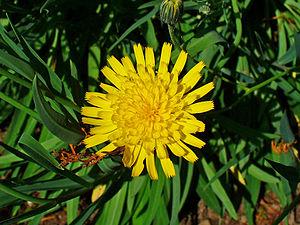
Le mont Chauffé est un sommet du massif du Chablais situé dans le val d'Abondance en Haute-Savoie, à cheval sur les communes de La Chapelle-d'Abondance, Abondance et Vacheresse. Son sommet est marqué par deux cairns ; un petit oratoire avec une statue de la Vierge est présent sur le versant sud.